Smith Street, Melbourne

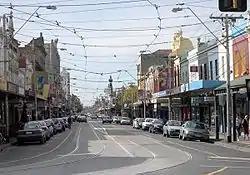
Smith Street looking north from Gertrude Street, Collingwood

Smith Street runs north–south from Victoria Parade at its southernmost end to Queens Parade. Between Victoria Parade and Alexandra Parade, it forms the boundary between Fitzroy and Collingwood; the short segment north of Alexandra Parade is in Clifton Hill. Smith Street is located a block east of Brunswick Street. From Gertrude Street to Queens Parade, Smith Street forms part of tram route 86.